Russian Pillage of 1719–1721

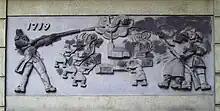
Relief depicting the Russian atrocities in 1719, on the façade of a hotel in Södertälje

The Russian Pillage, is the name for the action of the Imperial Russian Fleet toward the Swedish civilian population along the Swedish east coast, as well as expeditions and the raids of single unit in the inland, during the finishing years of the Great Northern War in 1719–1721.